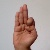
The image shows a hand gesture representing the letter 'F' in Indian Sign Language.